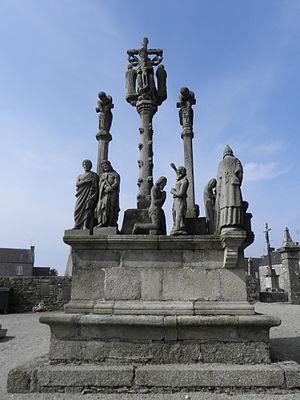
Calvaire de Lanrivain (22). Face est.